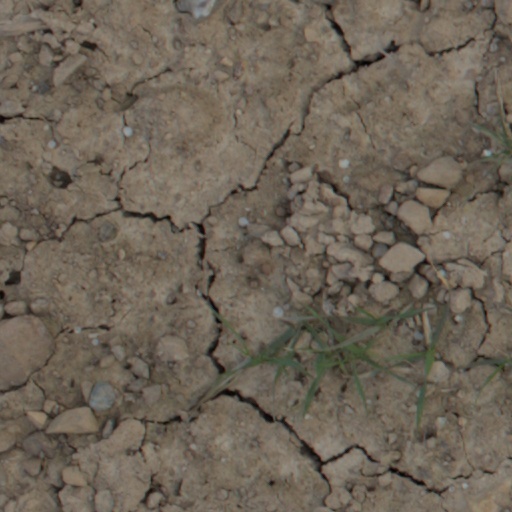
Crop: wheat